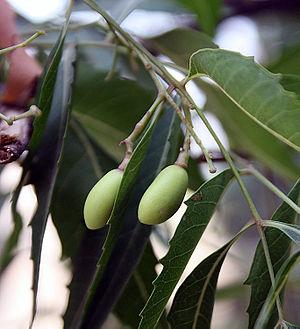
Le margousier/margosier, ou neem, est un arbre originaire d'Inde appartenant à la famille des Meliaceae. Il est l'une des deux espèces du genre Azadirachta et est originaire d'Inde et du sous-continent indien. Il est généralement cultivé dans les régions tropicales et semi-tropicales. Ses fruits et ses graines sont la source de l'huile de neem.